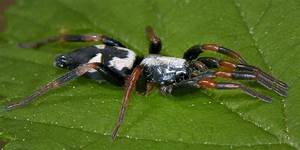
Label: ragno